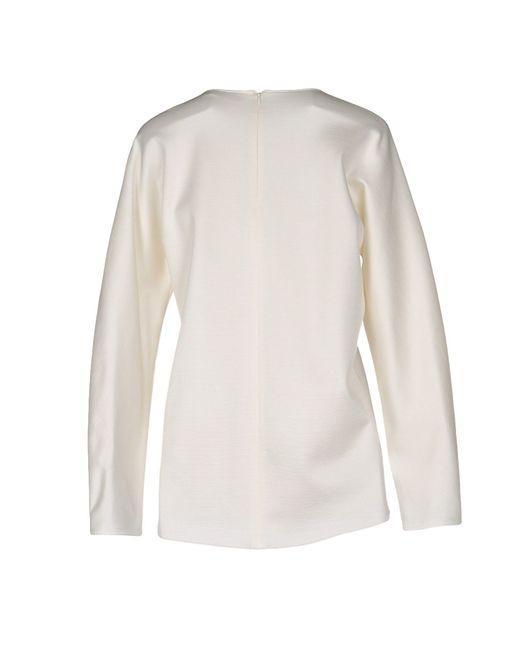
Geripptes Rundhals-T-Shirt mit langen Ärmeln